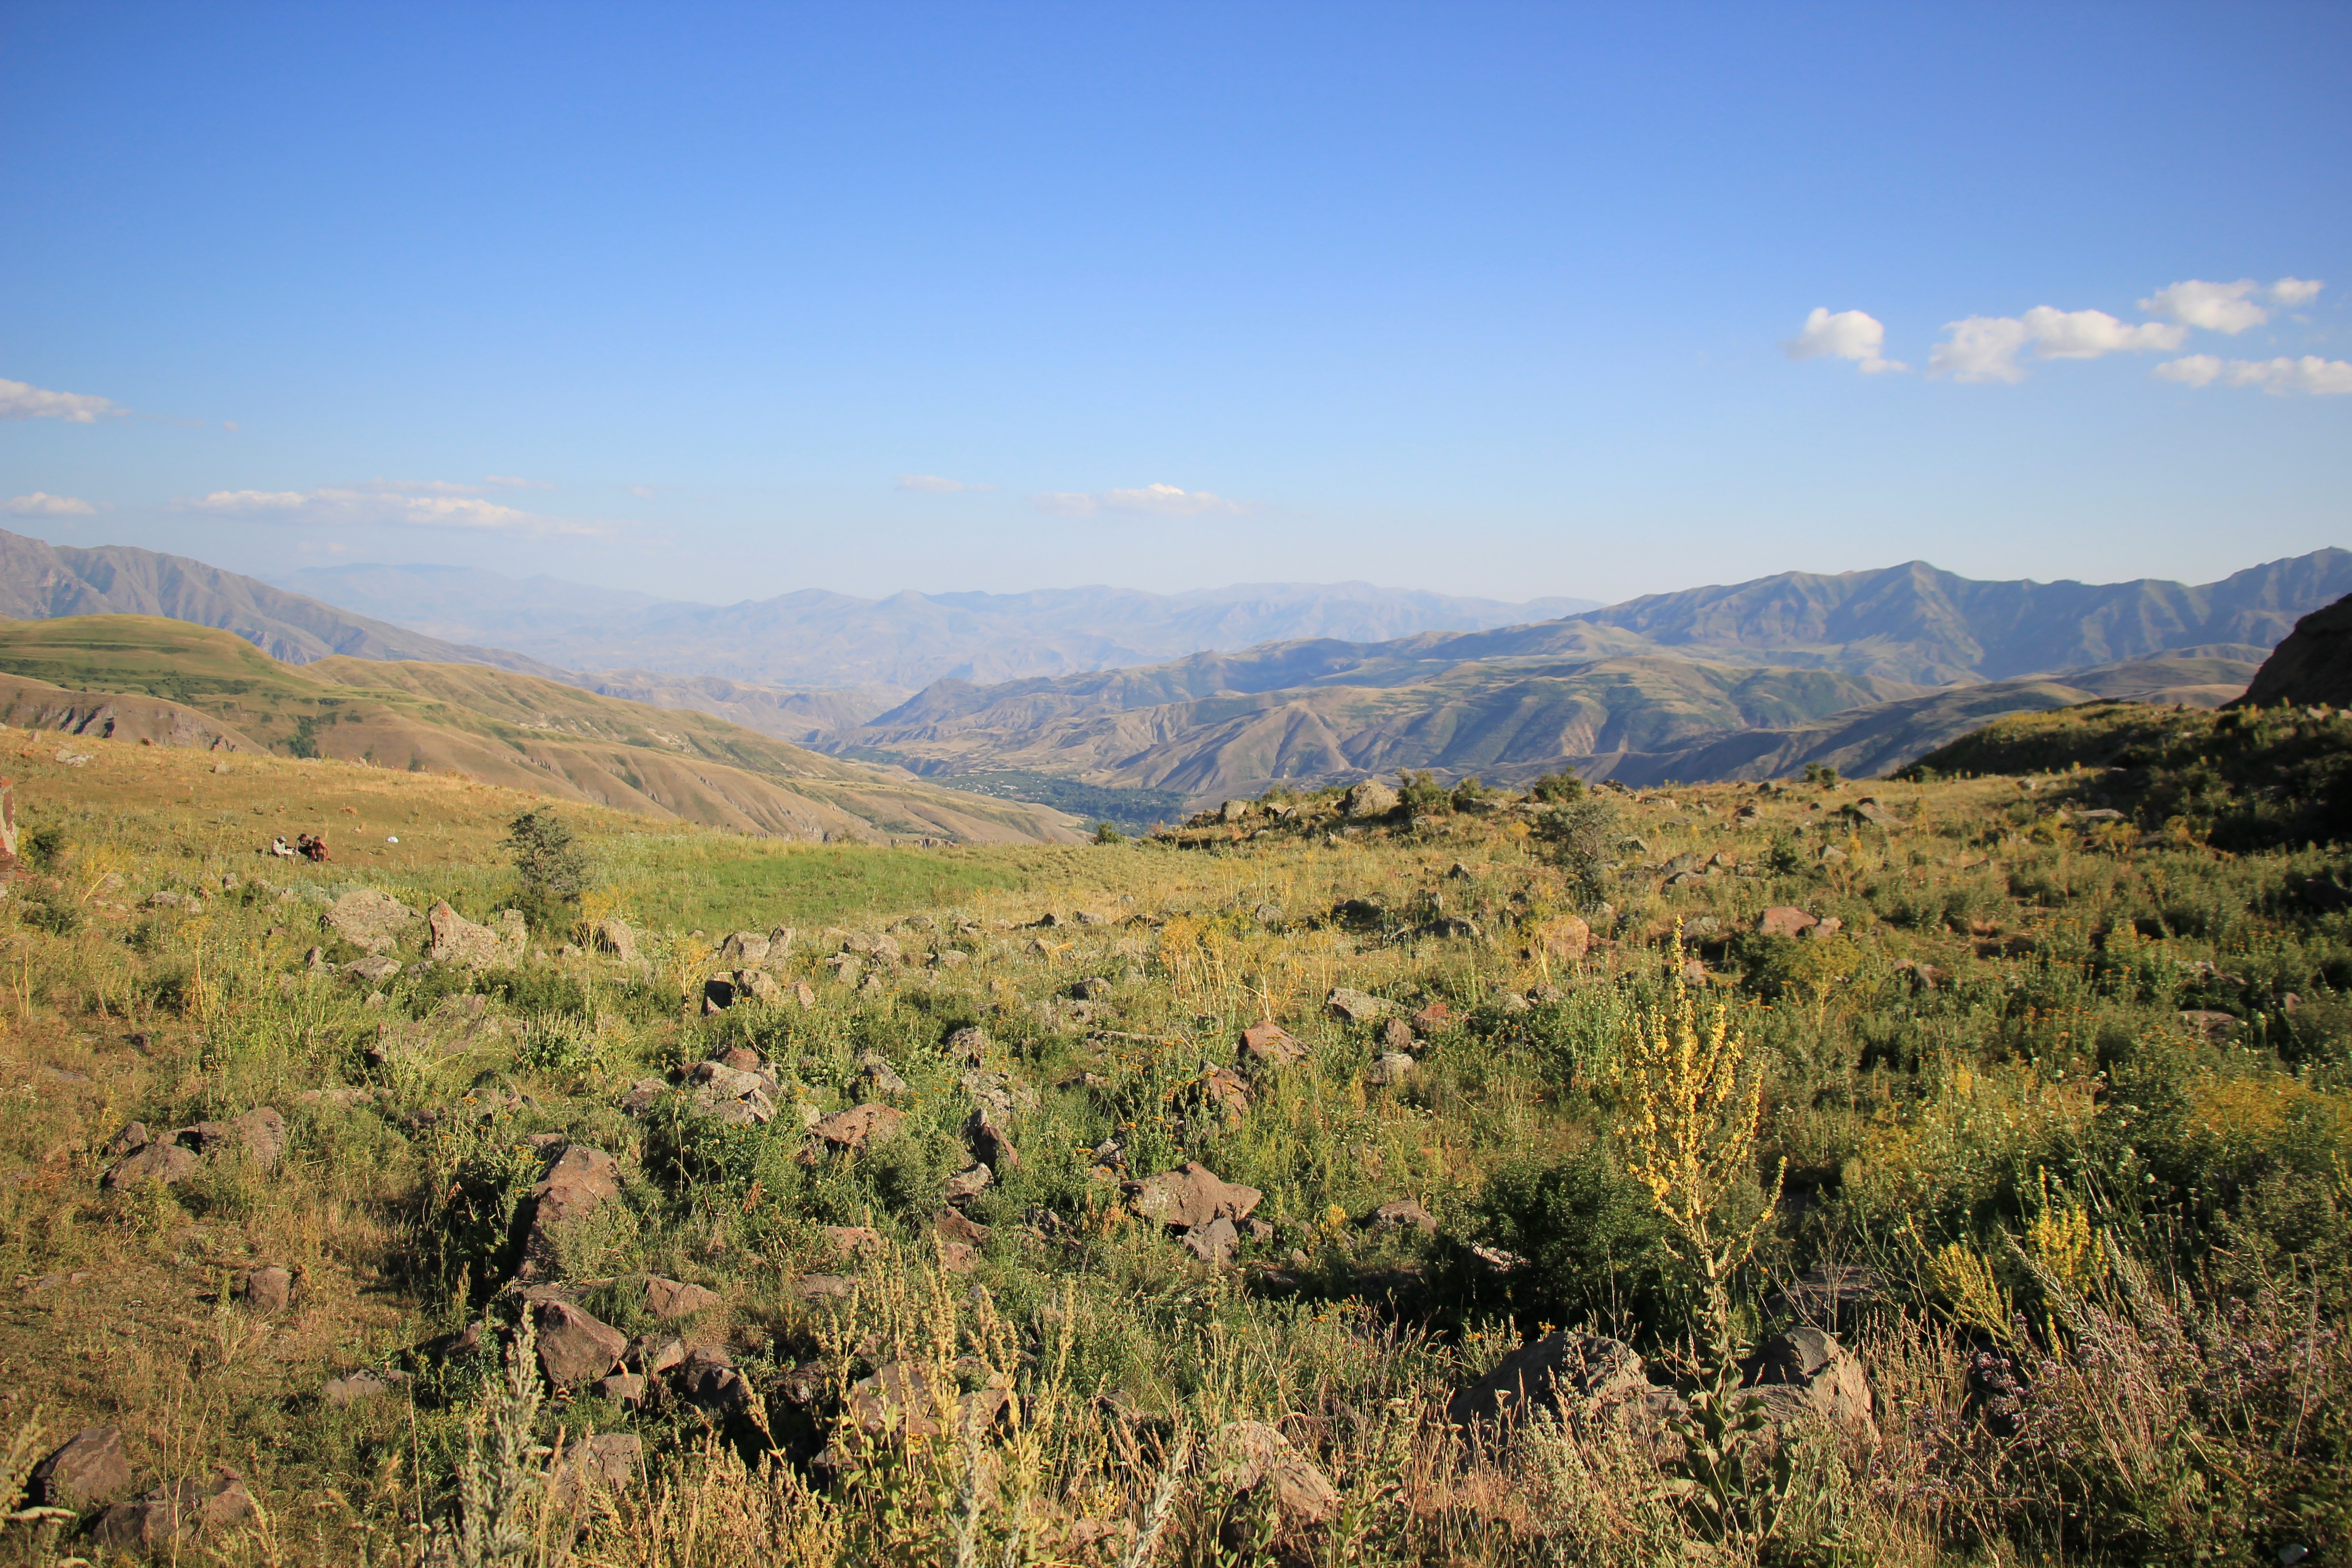
landscape, wilderness, walking, mountain, trail, meadow, prairie, hill, adventure, valley, mountain range, autumn, ridge, plain, grassland, plateau, fell, ecosystem, armenia, natural environment, geographical feature, mountainous landforms